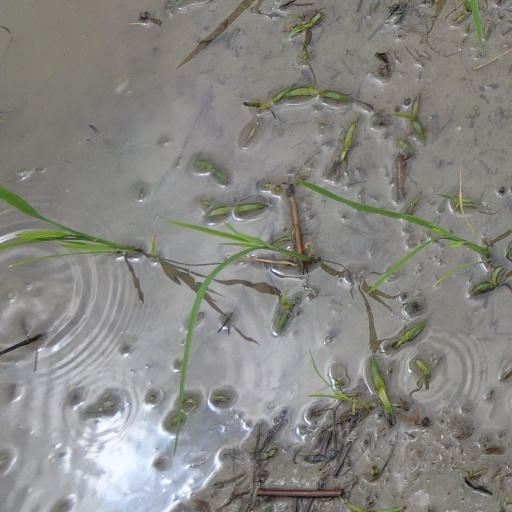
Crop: rice